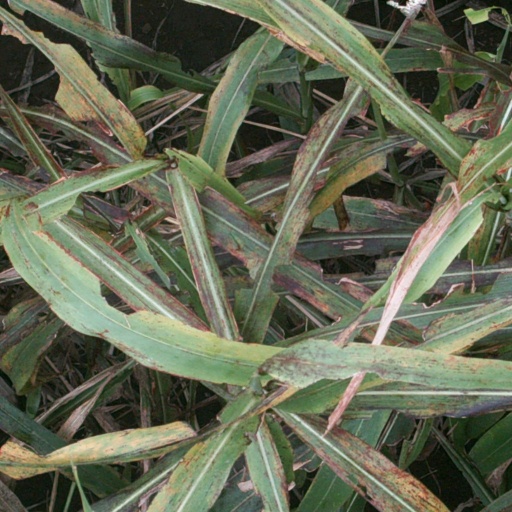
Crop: sorghum